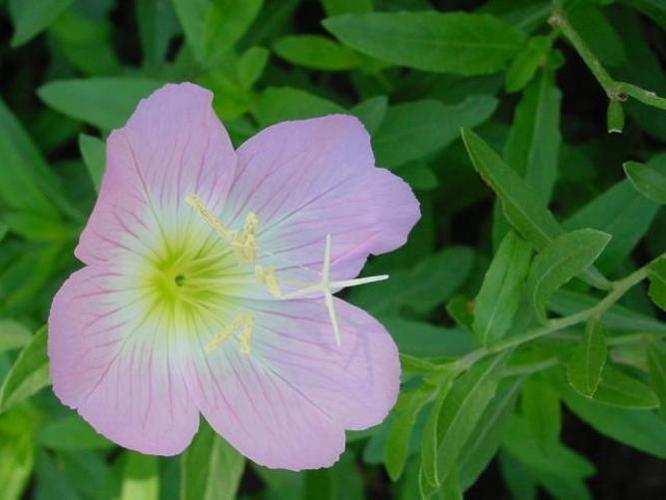
Label: pink primrose